Small nucleolar RNA SNORA32

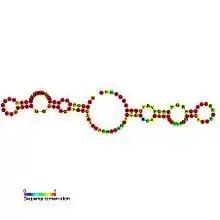
Predicted secondary structure and sequence conservation of SNORA32

In molecular biology, SNORA32 (also known as ACA32) is a member of the H/ACA class of small nucleolar RNA that guide the sites of modification of uridines to pseudouridines.